Alice Howell

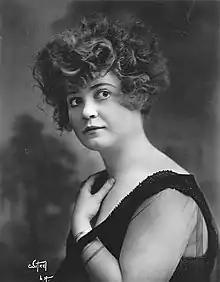
Howell in 1920

Alice Howell (born Alice Florence Clark; May 20, 1886 – April 12, 1961) was a silent film comedy actress from New York City. She was the mother of actress Yvonne Howell.